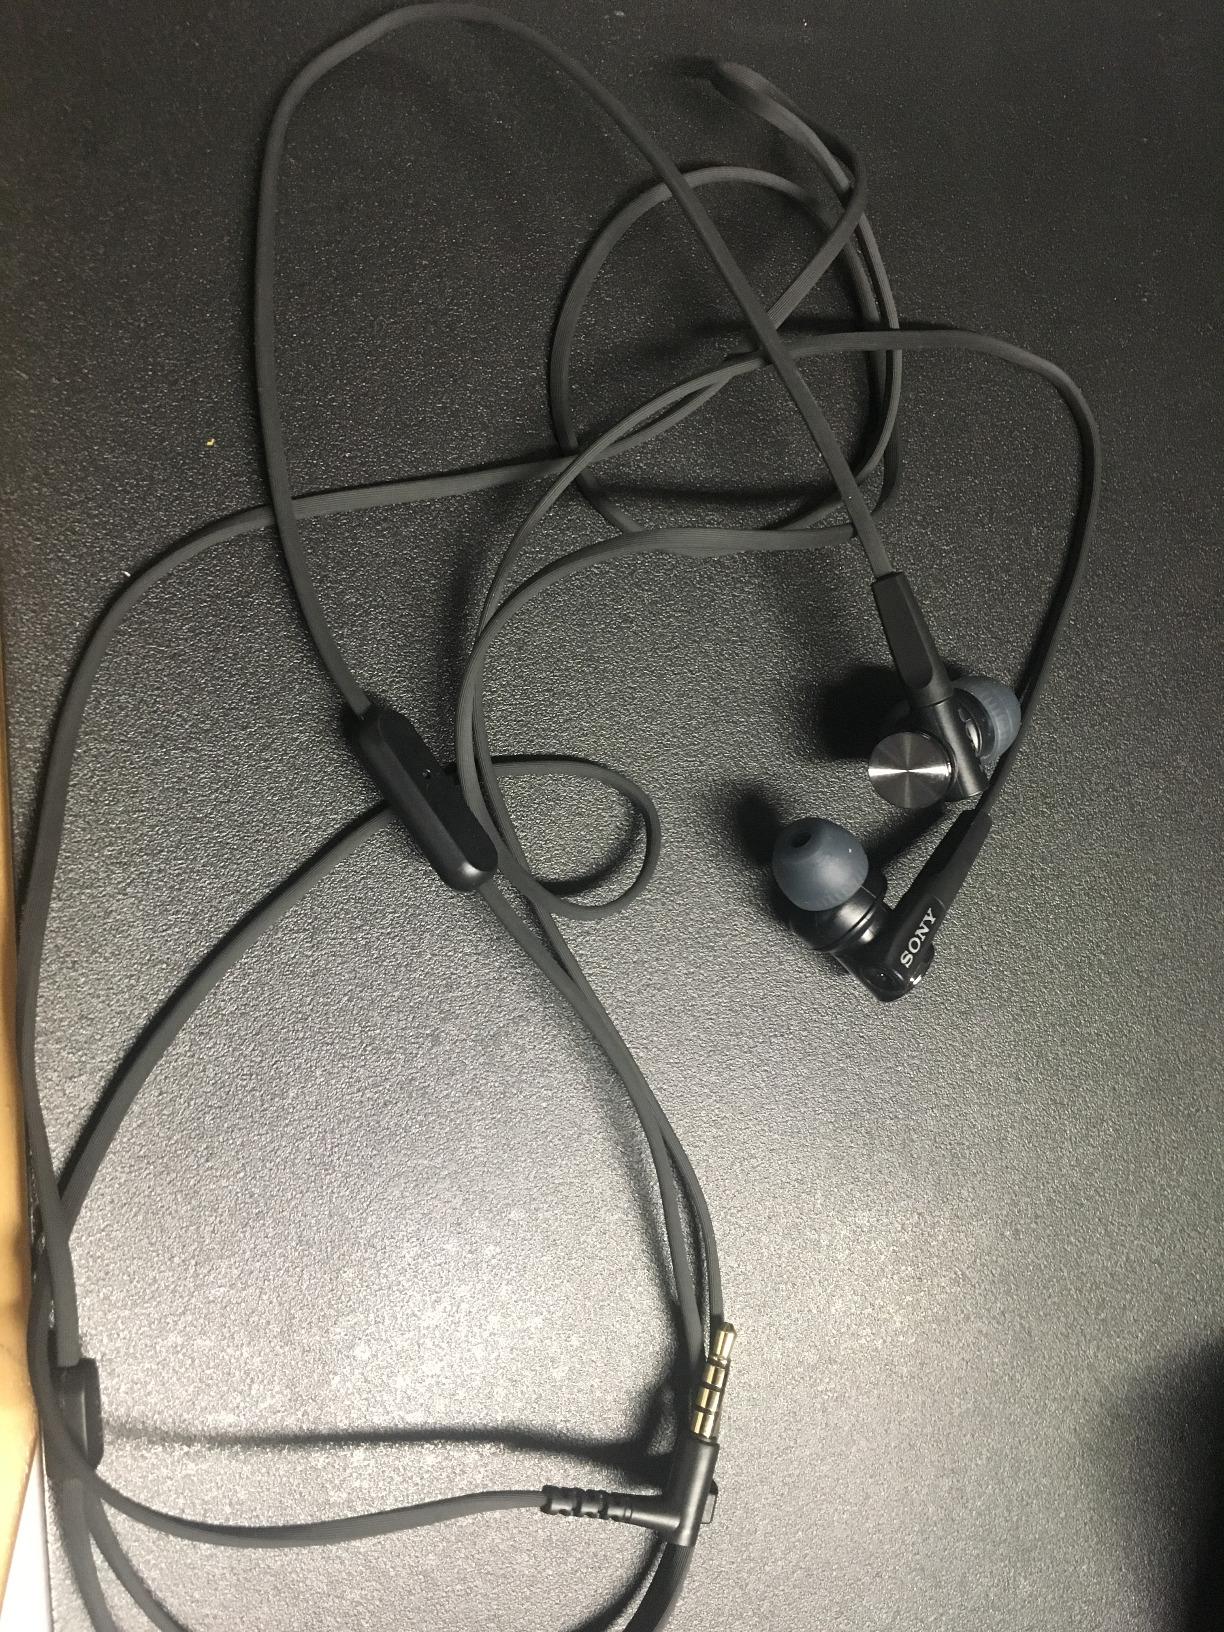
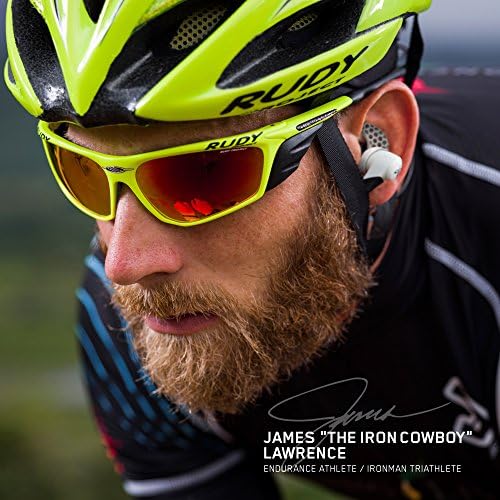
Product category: headphones
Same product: no